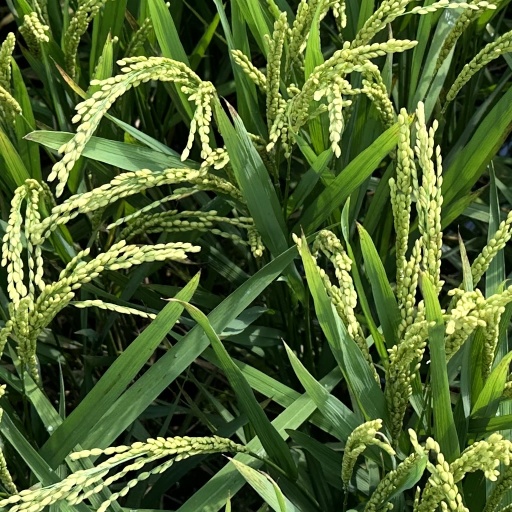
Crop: rice